Florinda Bolkan

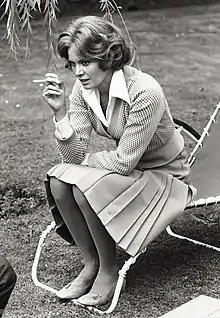
Bolkan in "Dear Parents" (1973)

Like Sophia Loren, Claudia Cardinale and Monica Vitti, she also won the David di Donatello award three times, the Italian equivalent of the Academy Award in Hollywood. When De Sica cast her in "Una Breve Vacanza", the film that introduced her to North America, he said: "I chose you because your eyes have known hunger." She replied: "Those born in Ceará bring within themselves a strong and hard share of the real thing."